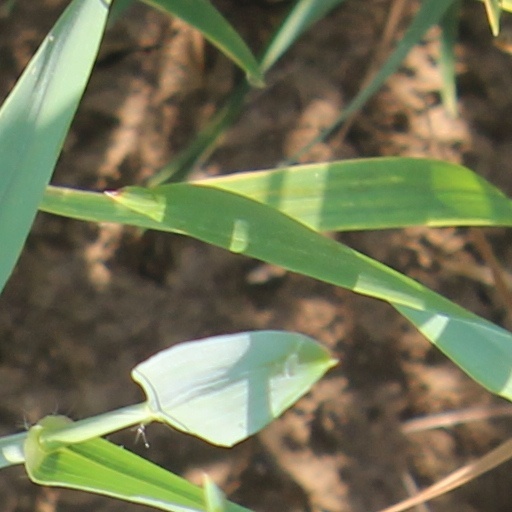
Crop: wheat